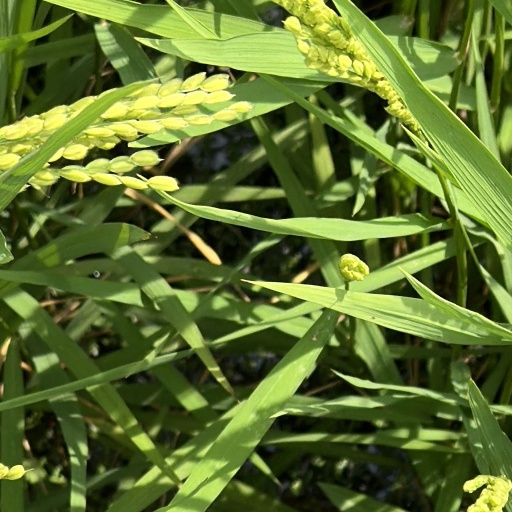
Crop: rice